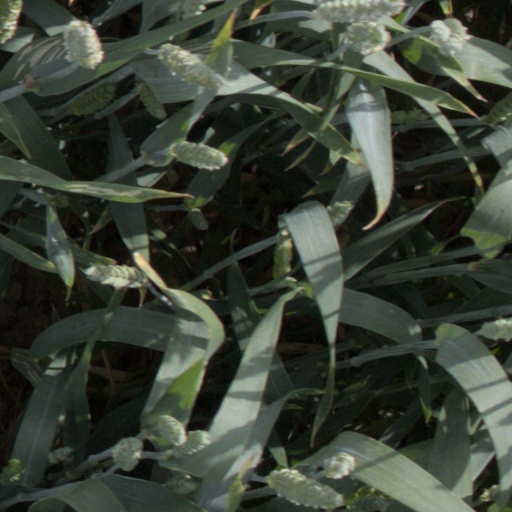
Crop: wheat